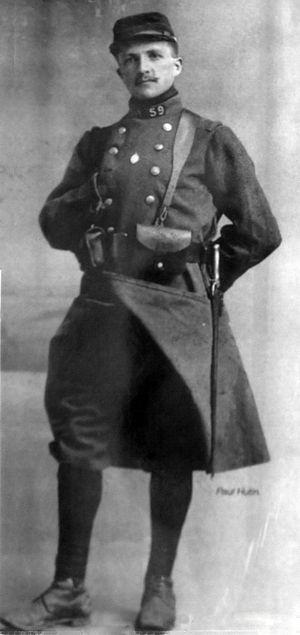
Présenté au Musée Émile Driant.
Paul Hutin-Desgrées est un journaliste, patron de presse et homme politique français, né le 21 octobre 1888 à Bovée-sur-Barboure et mort le 25 mars 1975 au Rheu.
Le 59ᵉ bataillon de chasseurs à pied est une unité de l'infanterie française.